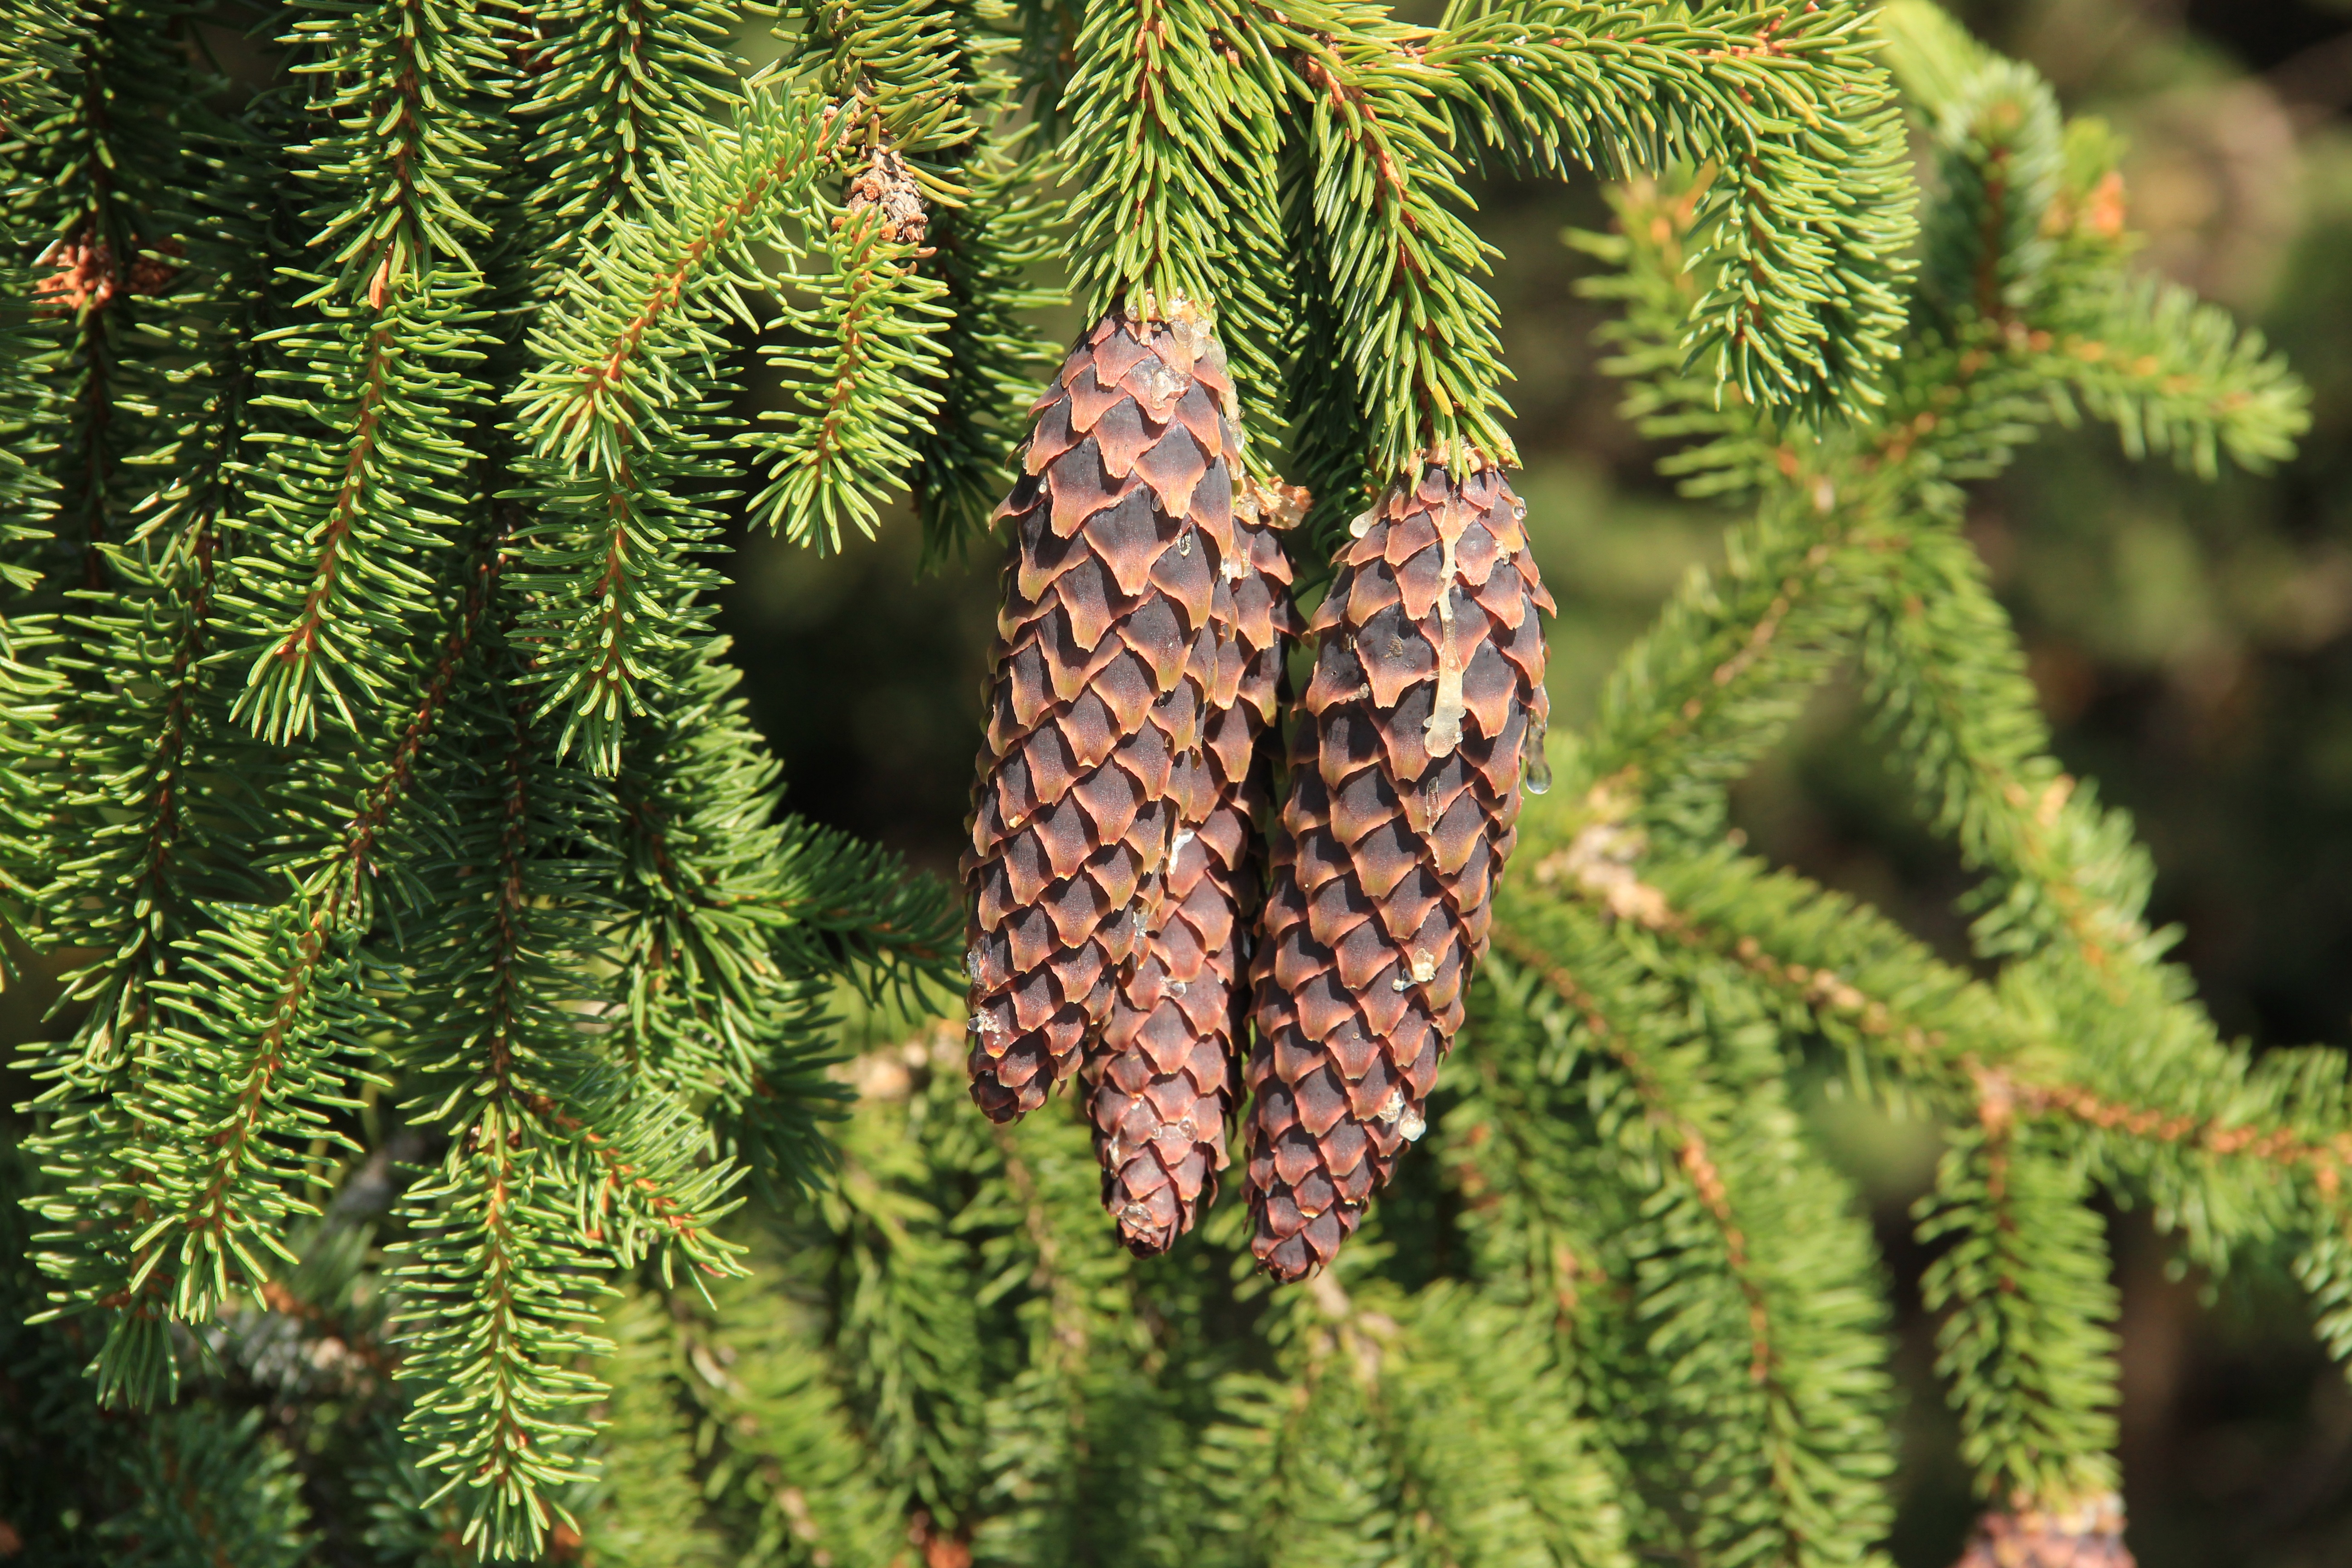
tree, branch, plant, evergreen, cone, botany, fir, pine cone, conifer, spruce, larch, ecosystem, biome, bad luck, pine family, woody plant, temperate coniferous forest, land plant, conifer cone